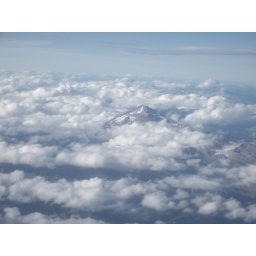
mountain in clouds